Moscow Military District

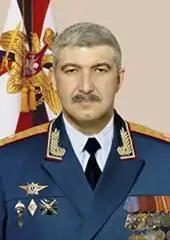
Colonel General Sergey Kuzovlev

District Command and Headquarters ("Управление командующего и штаб") - Moscow, RSFSR